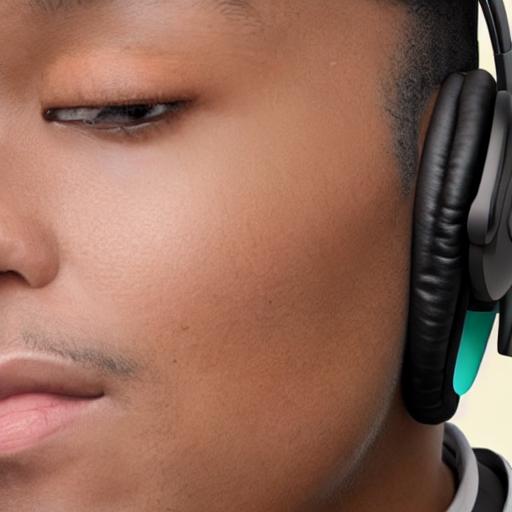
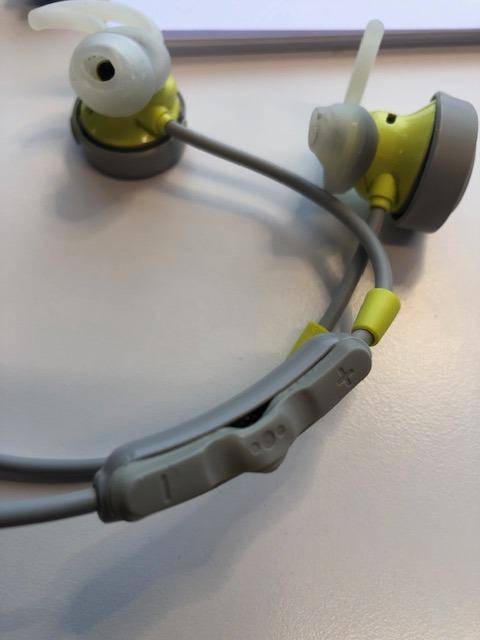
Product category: headphones
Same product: no